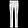
Label: Trouser